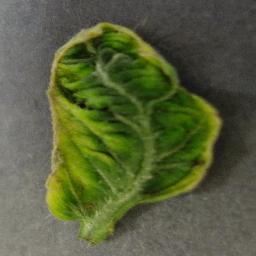
Label: Tomato___Tomato_Yellow_Leaf_Curl_Virus